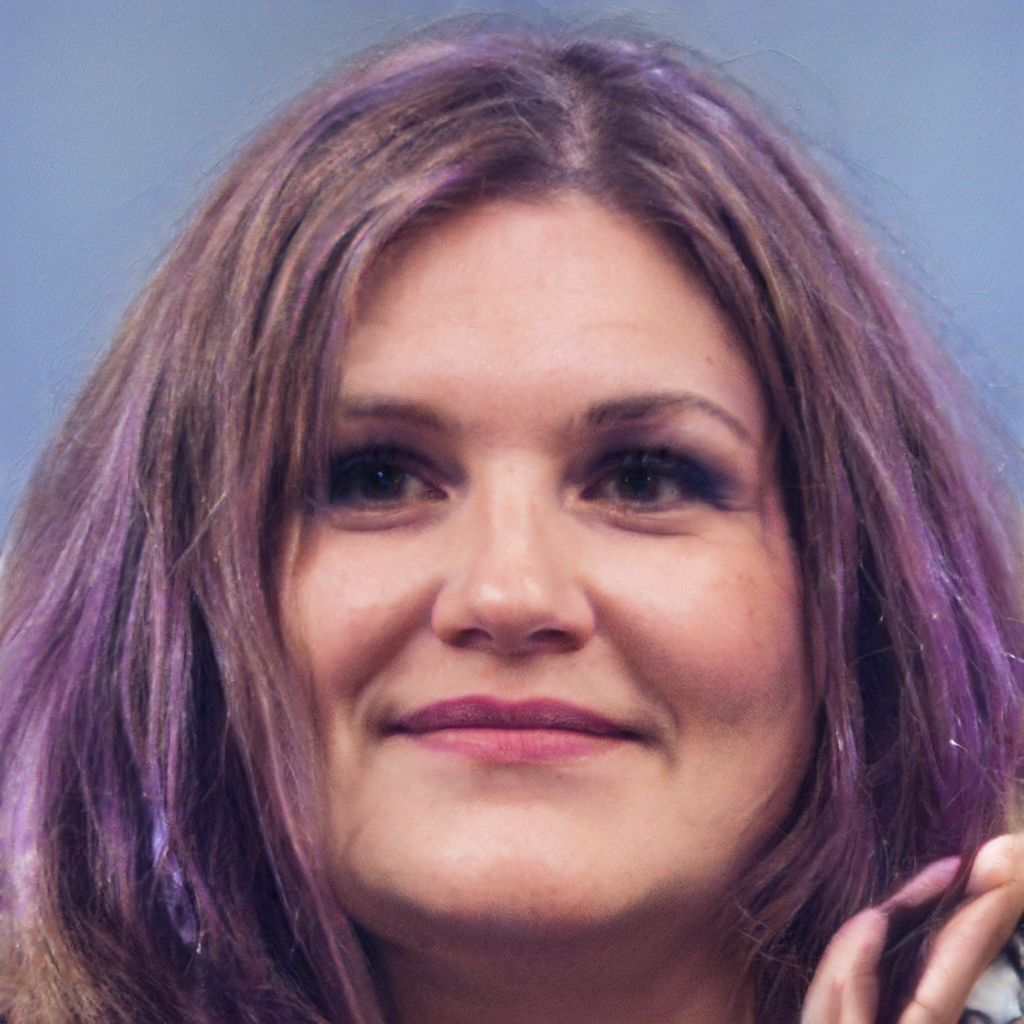
Portrait style: Real Portrait